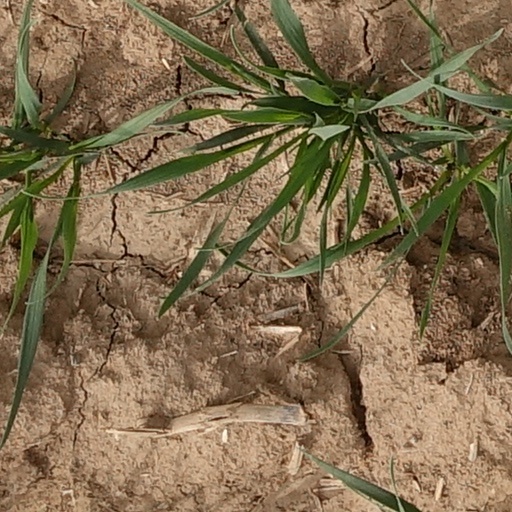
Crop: wheat